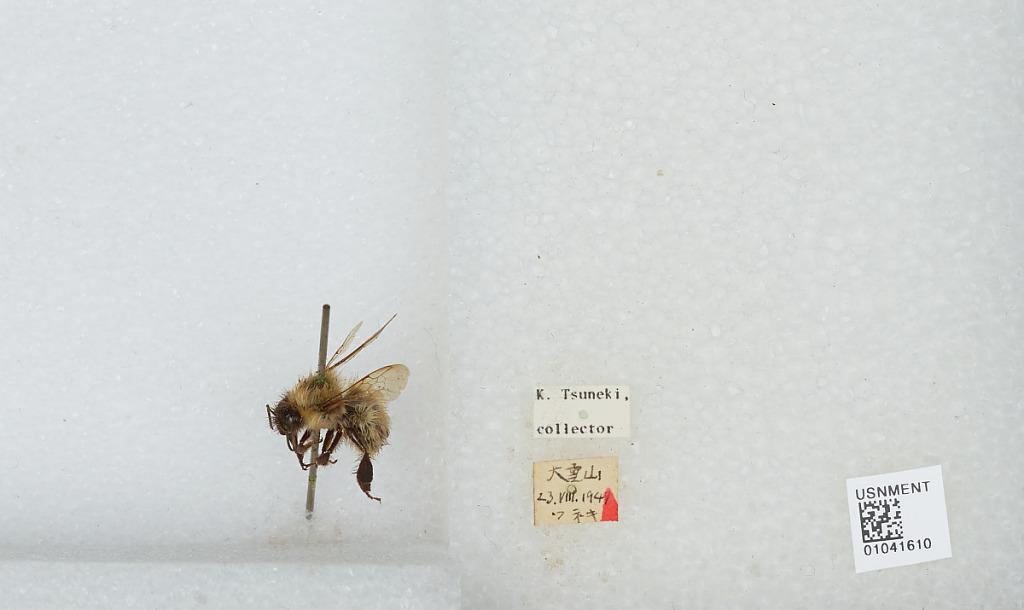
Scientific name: Bombus sp.
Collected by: K. Tsuneki
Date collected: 1947-8-23
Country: Japan
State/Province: Hokkaido
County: Kamikawa
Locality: Daisetsuzan